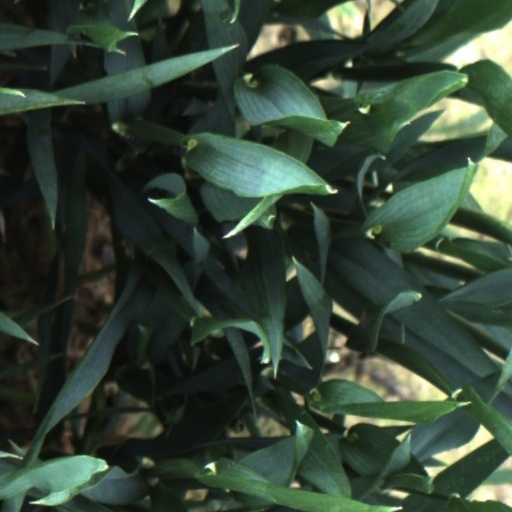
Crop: wheat